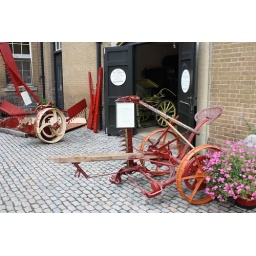
The Albion this was made in 1935 to cut the grass with the aid of 2 horses